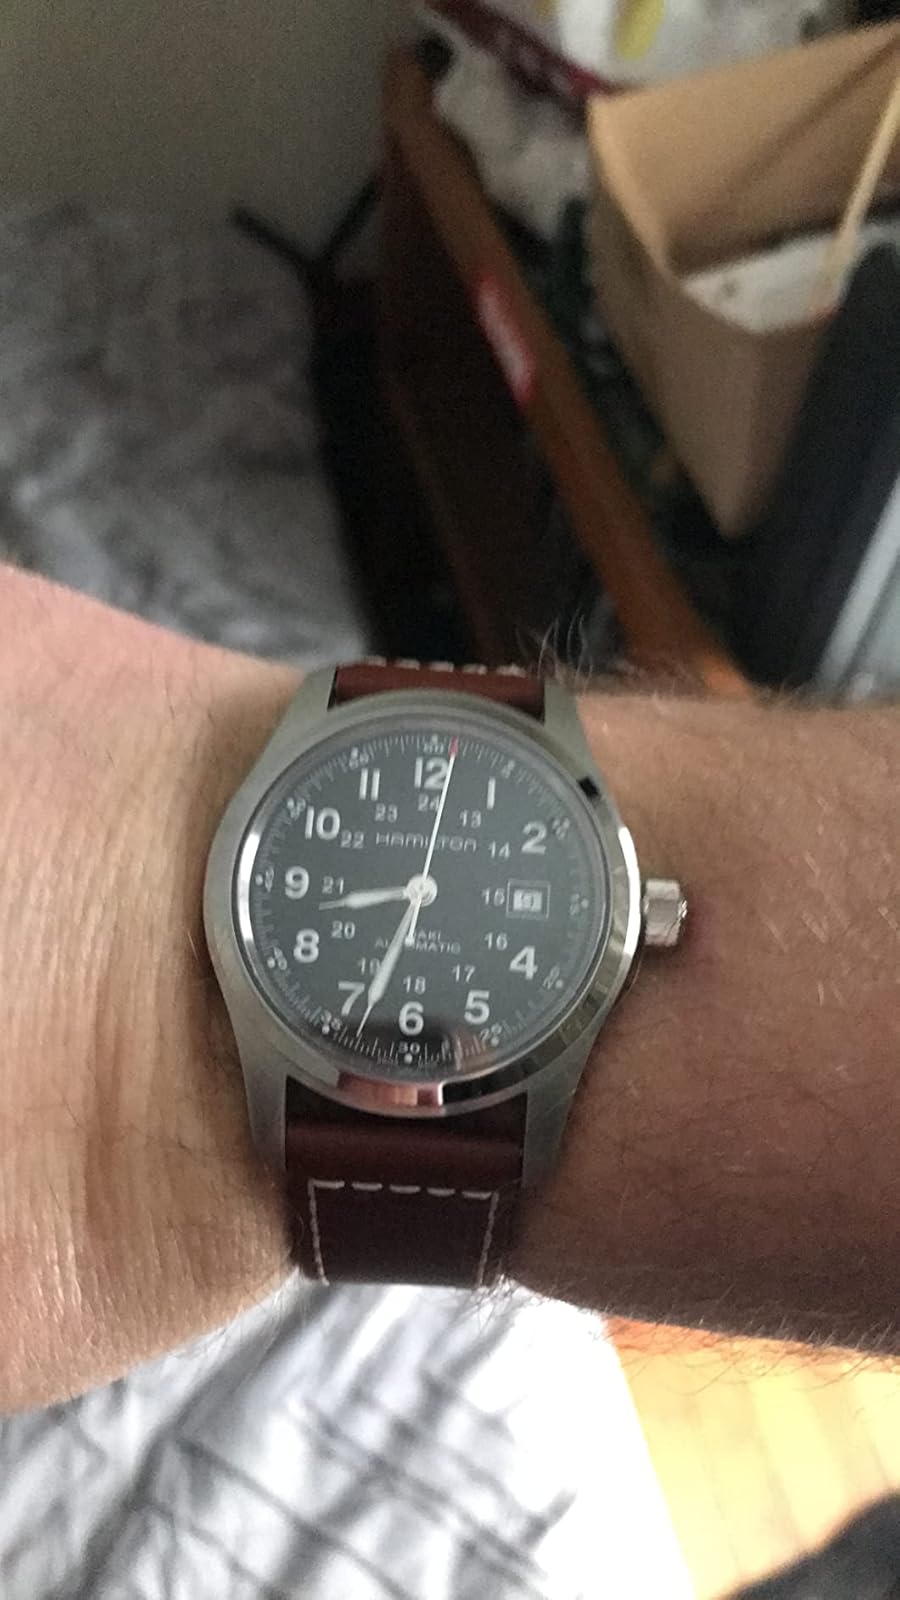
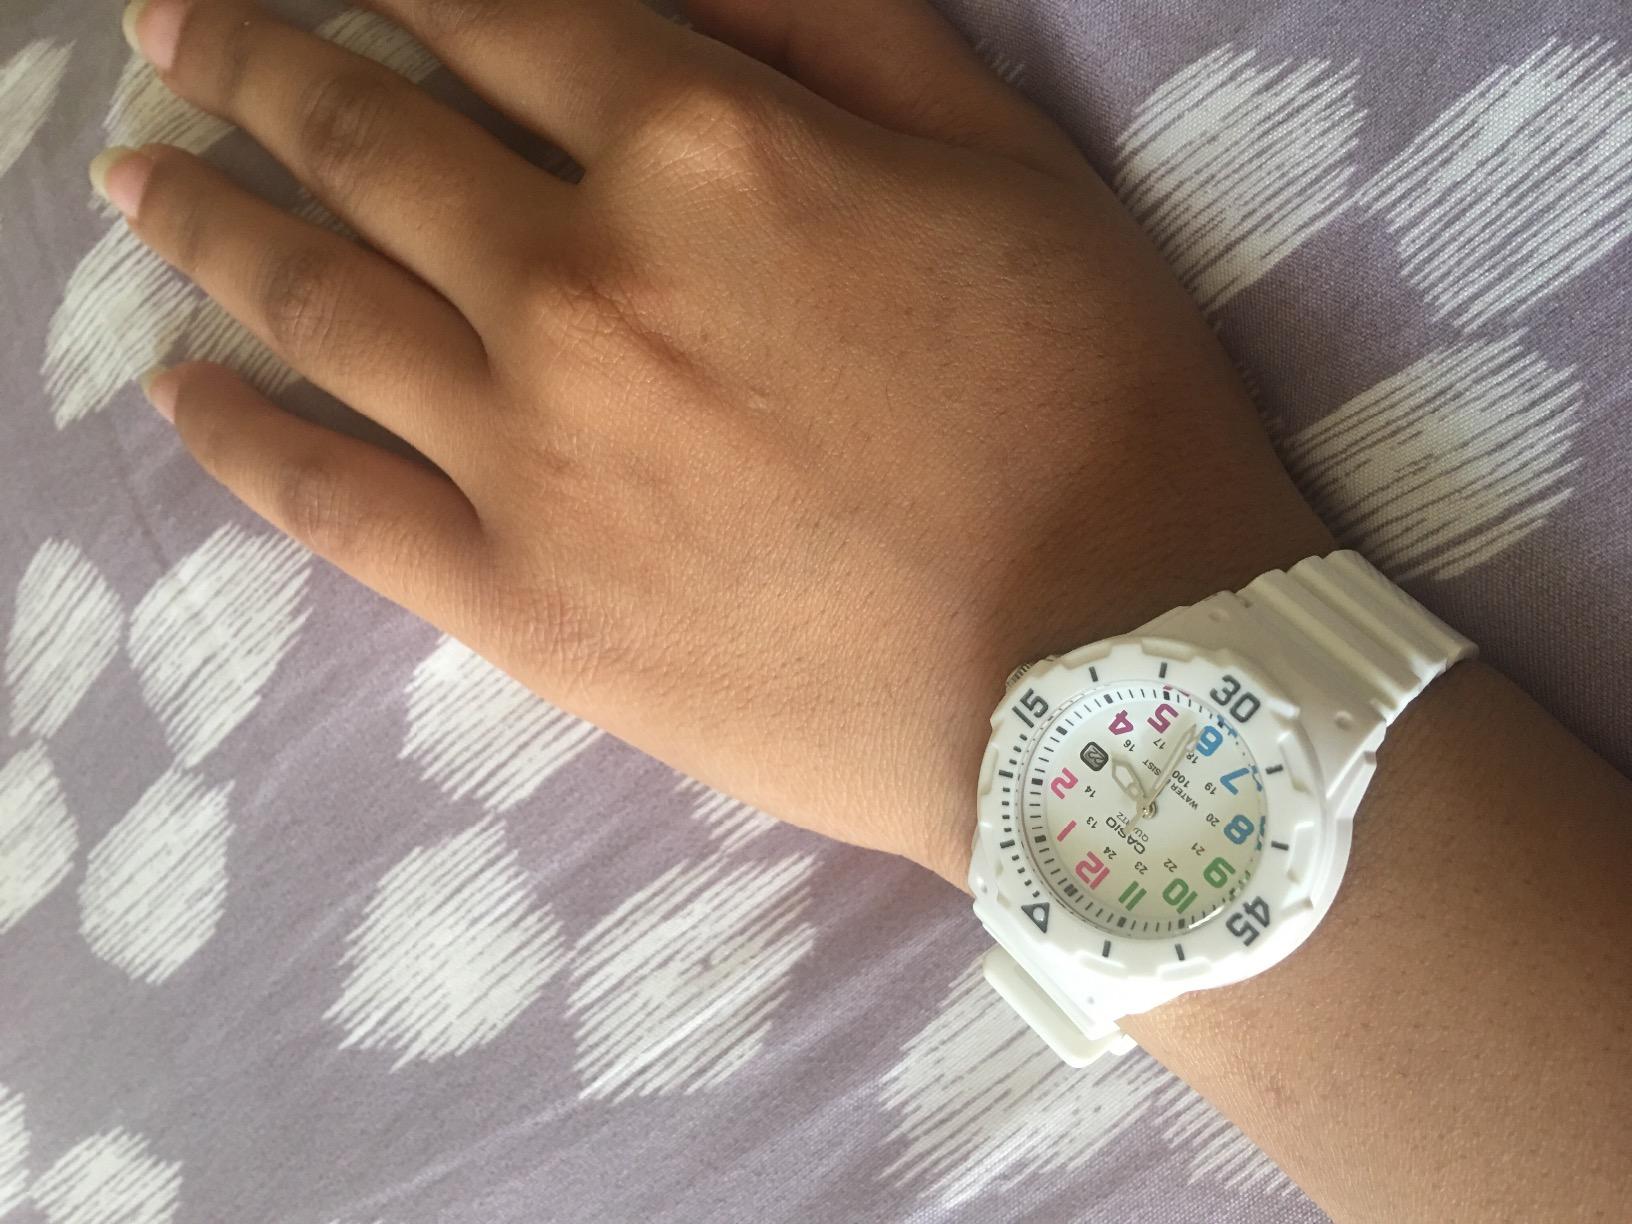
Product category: accessories_watch
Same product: no